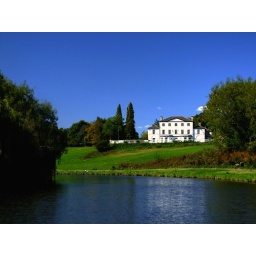
Shot of the house overlooking the lake at Woodlands, near Doncaster, South Yorkshire.